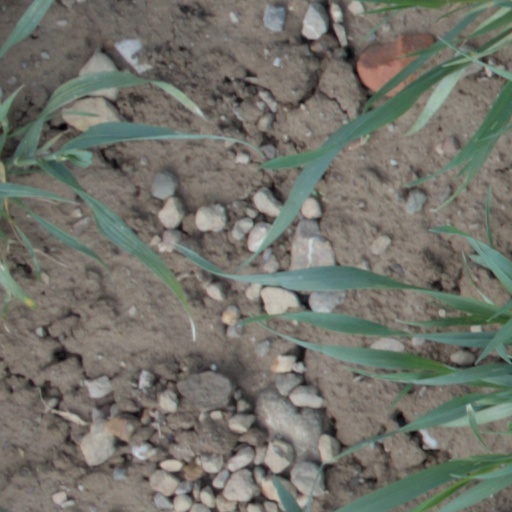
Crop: wheat